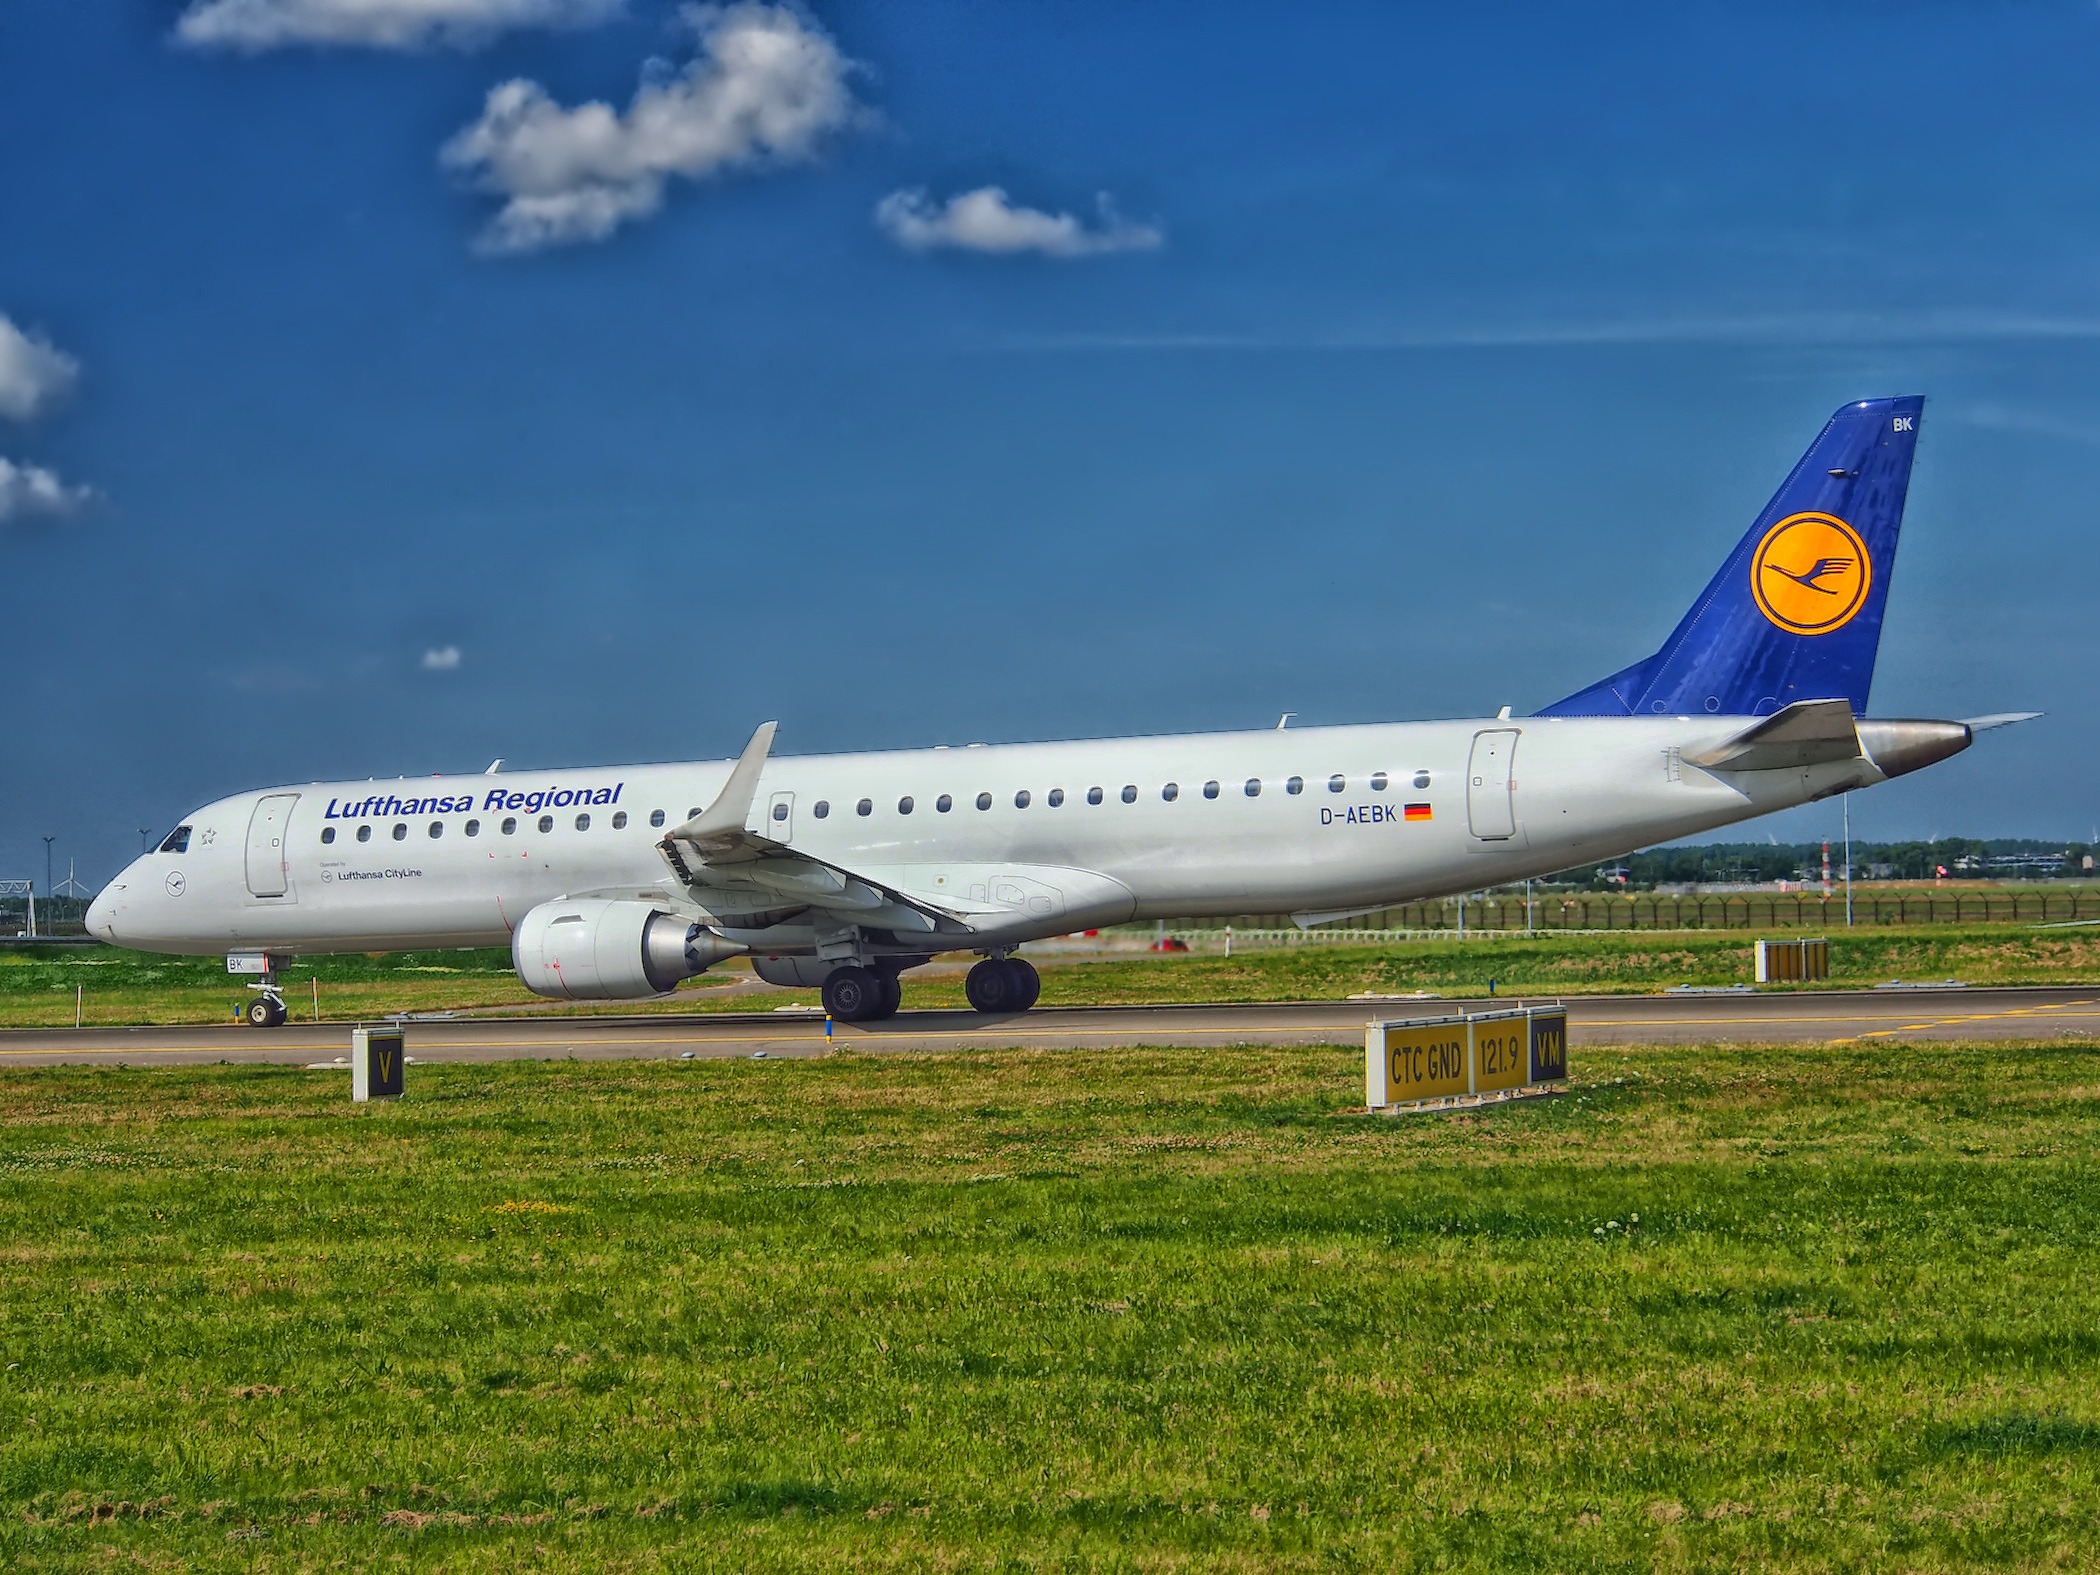
sky, travel, airplane, aircraft, transportation, vehicle, airline, aviation, outside, hdr, clouds, airliner, runway, airbus, lufthansa, jet aircraft, airbus a330, air travel, passenger jet, atmosphere of earth, narrow body aircraft, airbus a320 family, embraer erj 145 family, amsterdam airport